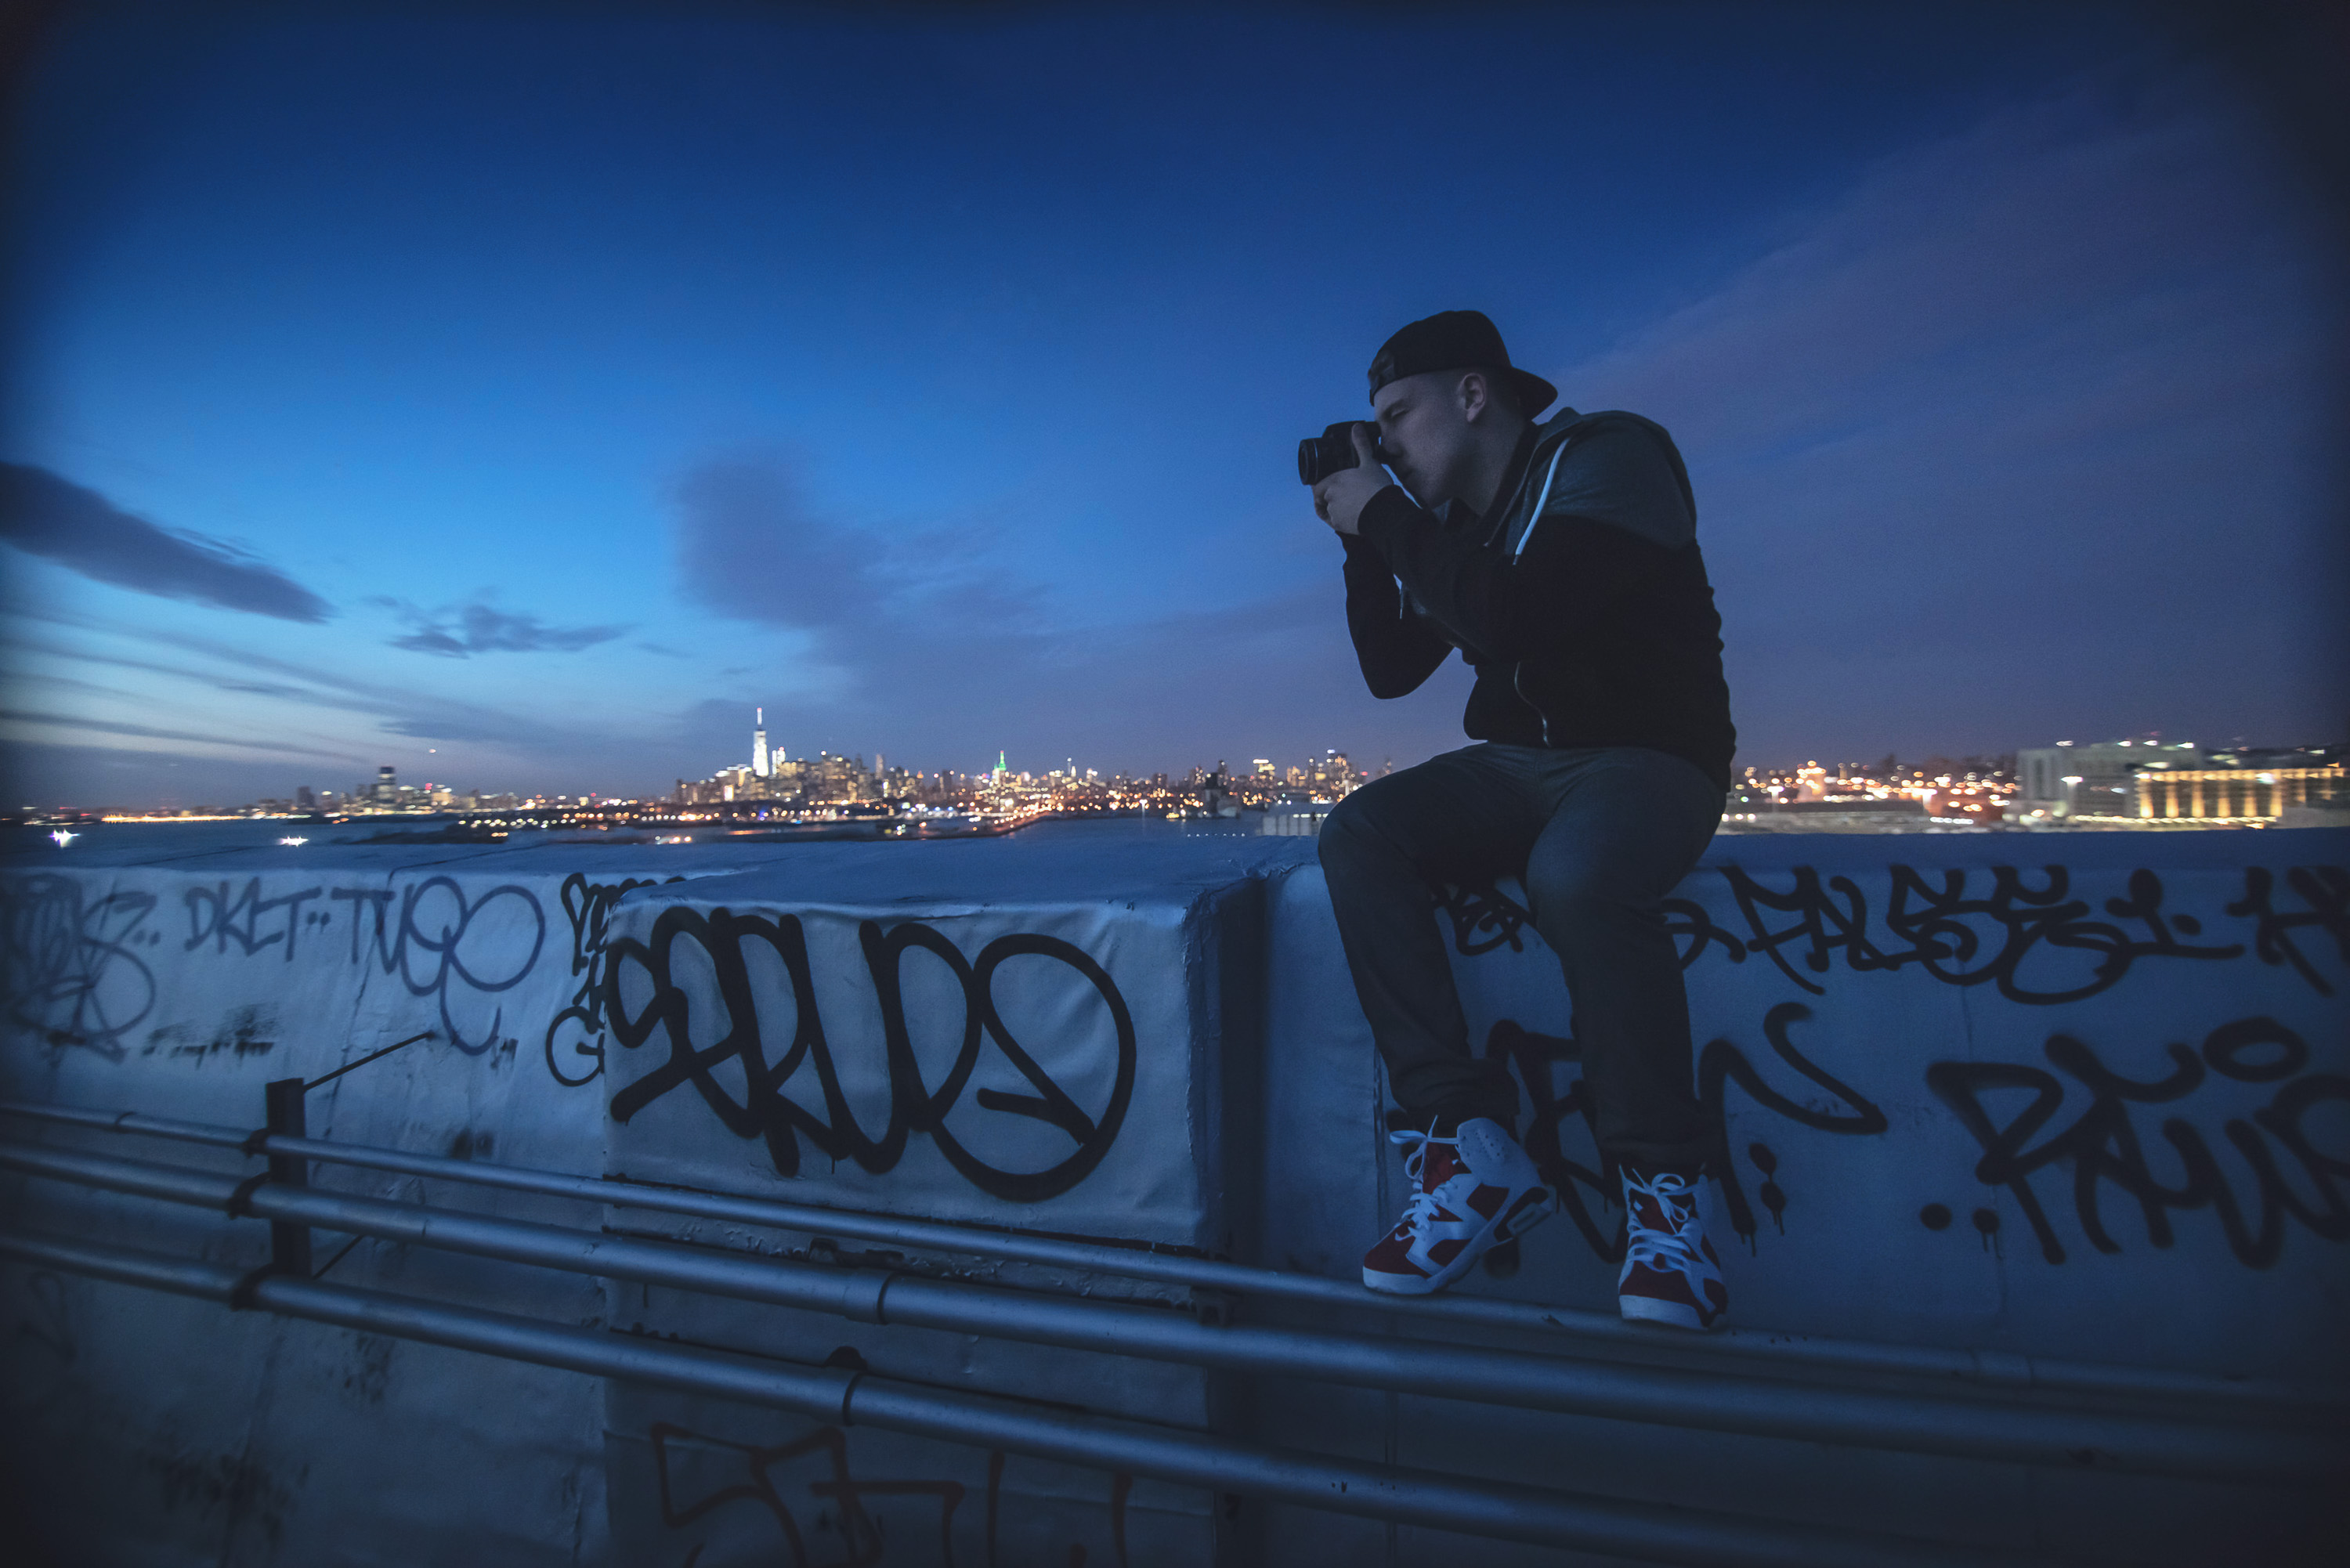
blue, sky, cloud, photography, city, night, performance, music, flash photography, mountain, evening, musician